Ben Houchen

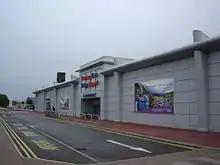
Teesside Airport, seen prior to the combined authority's purchase

Houchen was reelected for a third time in May 2024 on a reduced majority. Following his reelection, Houchen criticised prime minister Rishi Sunak, blaming him for infighting and chaos within the Conservative Party.